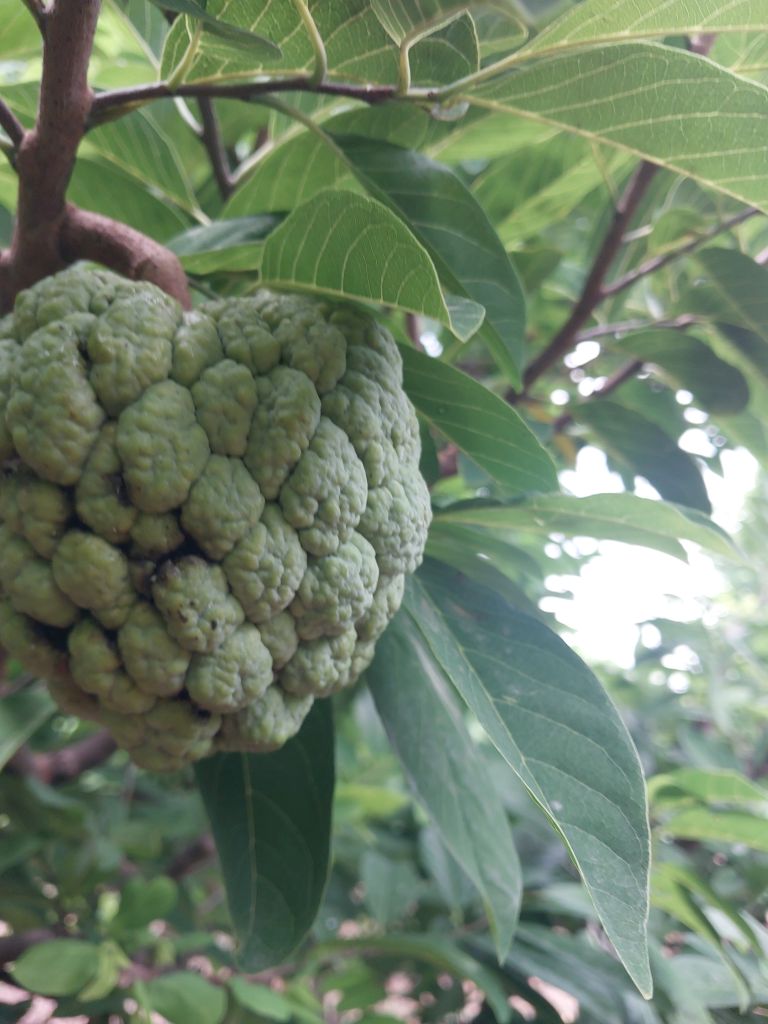
Disease label: Athracnose